Mano Laohavanich

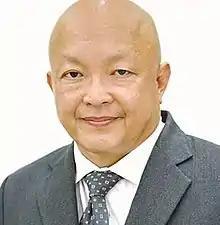
Mano Laohavanich

Mano Laohavanich (monastic name Mettanando Bhikkhu) is a Thai politician, former professor of Buddhism at Thammasat University, and former Buddhist monk. He is most famous for his public statements against Wat Phra Dhammakaya, the largest Buddhist temple in Thailand.